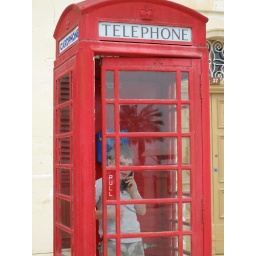
Boys were fascinated by all the red phone boxes... more than back home now. This one was in Marsaxlokk